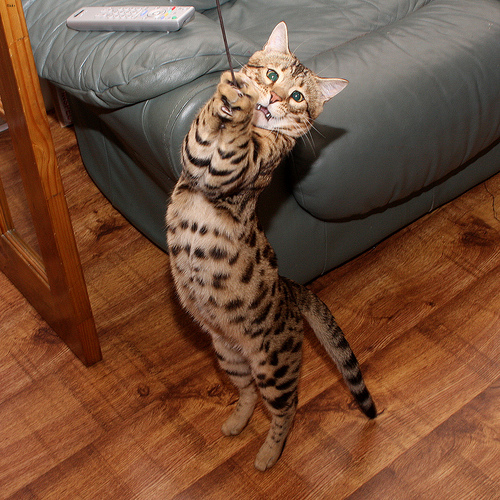
Animal: cat
Breed: Bengal